Eindhoven

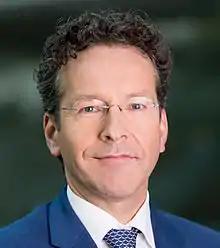
Mayor Jeroen Dijsselbloem

, the population of Eindhoven consisted of 372,720 people (according to AlleCijfers.nl). Of these, 43% or some 104,804 people were of (partial) foreign descent in 2023.